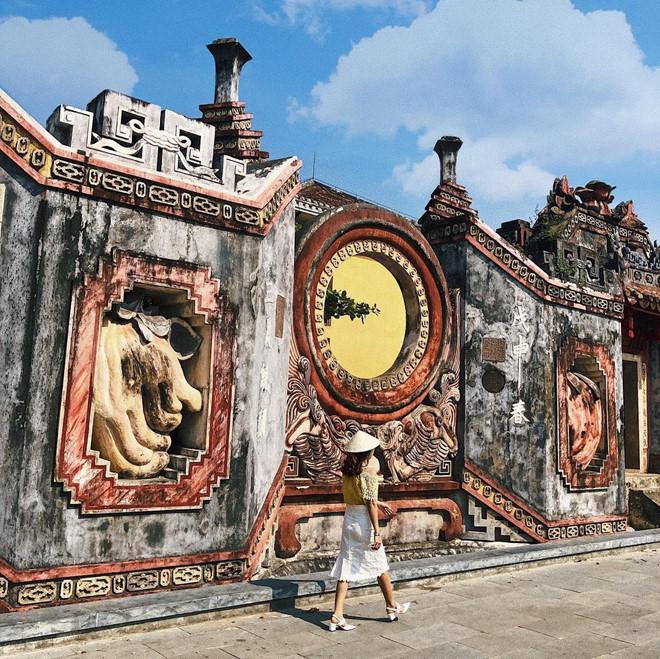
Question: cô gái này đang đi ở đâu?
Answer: cô gái đang đi ngang qua một công trình kiến trúc cổ